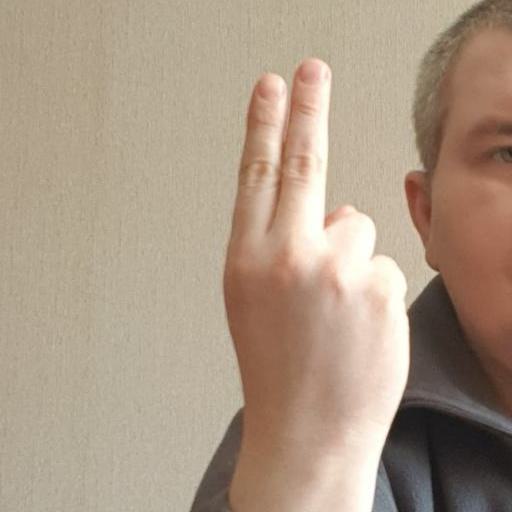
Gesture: two_up_inverted